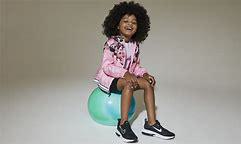
Brand: Nike
Model: Air Zoom Arcadia 2